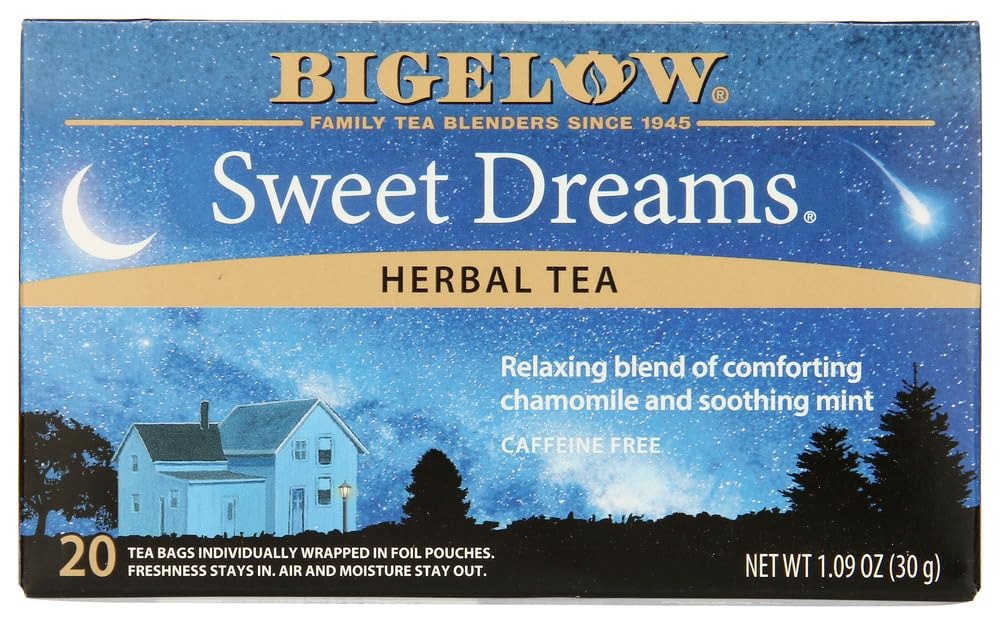
Item Name: Bigelow Sweet Dreams Herbal Tea, Relaxing Blend of Chamomile & Mint, Caffeine Free, 20-Count Boxes (Pack of 48)
Value: 960.0
Unit: Count

Price: 7.74